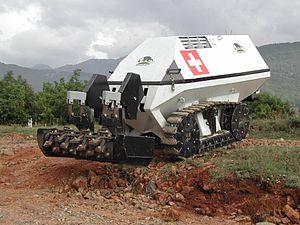
DIGGER D-1
La Fondation Digger est une organisation à but non lucratif, reconnue d’utilité publique en Suisse, établie à Tavannes, dans le Jura bernois. Elle promeut des projets d’assistance technologique dans le domaine du déminage humanitaire. Sous le nom de Digger DTR, elle développe, réalise et commercialise des machines de déminage, pour assister les démineurs afin d’augmenter significativement l’efficacité de leur travail, de le rendre moins dangereux et de rendre accessible un investissement technologique.